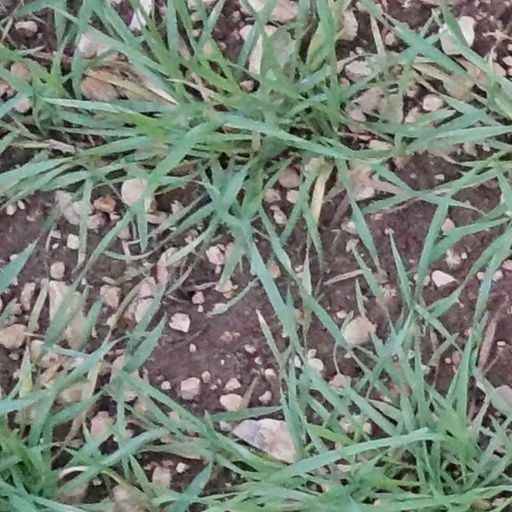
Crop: wheat